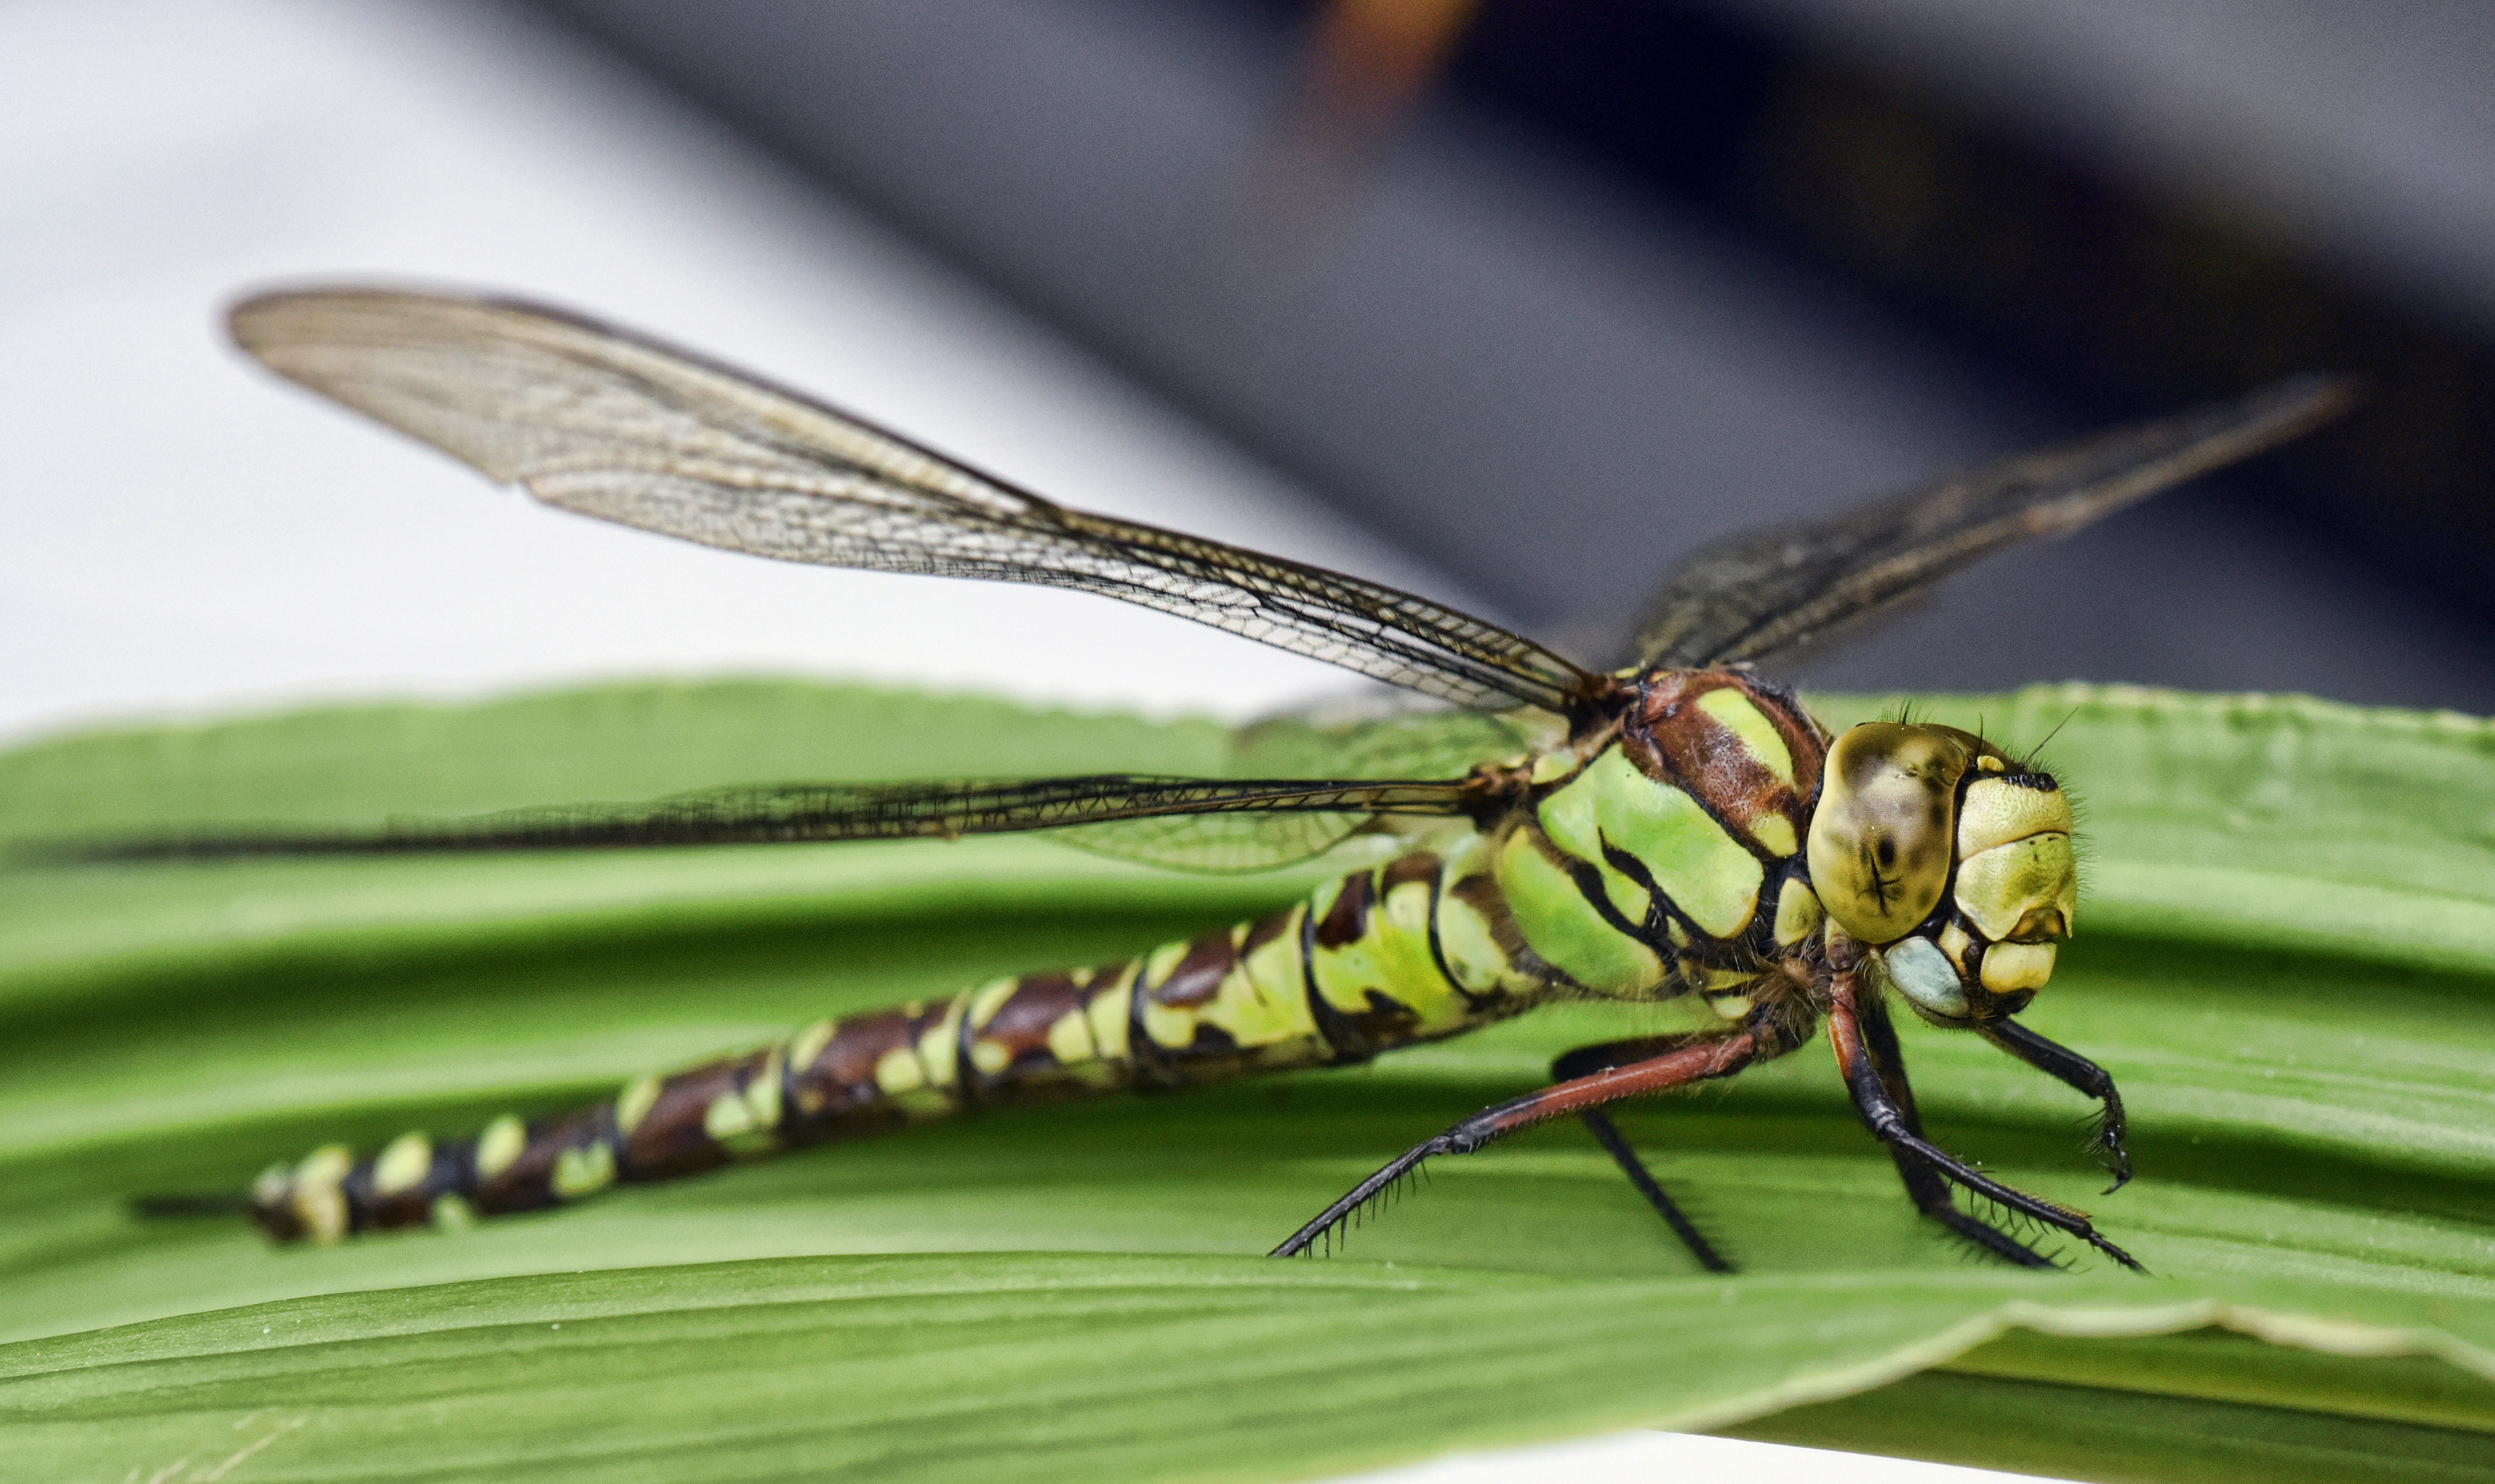
nature, wing, photography, green, insect, macro, fauna, invertebrate, close up, dragonfly, damselfly, demoiselle, macro photography, arthropod, plant stem, dragonflies and damseflies, net winged insects